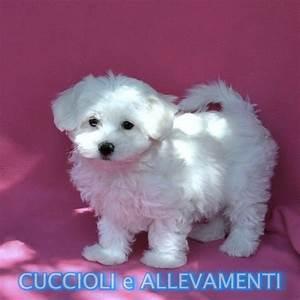
dog